George Givot

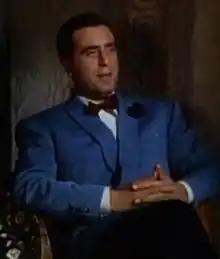
Givot in "Fiesta" (1941)

George David Givot (February 18, 1903 – June 7, 1984) was a Russian-born American comedian and actor on Broadway and in vaudeville, movies, television and radio. He was known for speaking in a comedic fake Greek dialect and was styled the "Greek Ambassador of Good Will". His best known movie role may be as the voice of Tony in the Disney film "Lady and the Tramp" (1955).